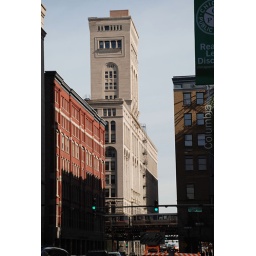
Adler &amp;amp; Sullivan's office was in the top of the tower for 20 years.